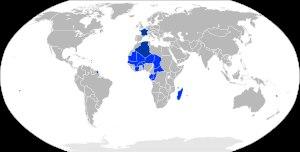
Charles de Gaulle [ ʃaʁl də ɡol], communément appelé le général de Gaulle ou parfois simplement le Général, né le 22 novembre 1890 à Lille et mort le 9 novembre 1970 à Colombey-les-Deux-Églises, est un militaire, résistant, homme d'État et écrivain français.